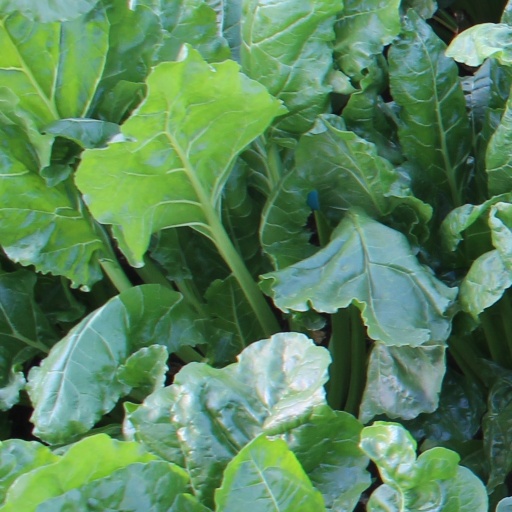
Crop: sugar beet